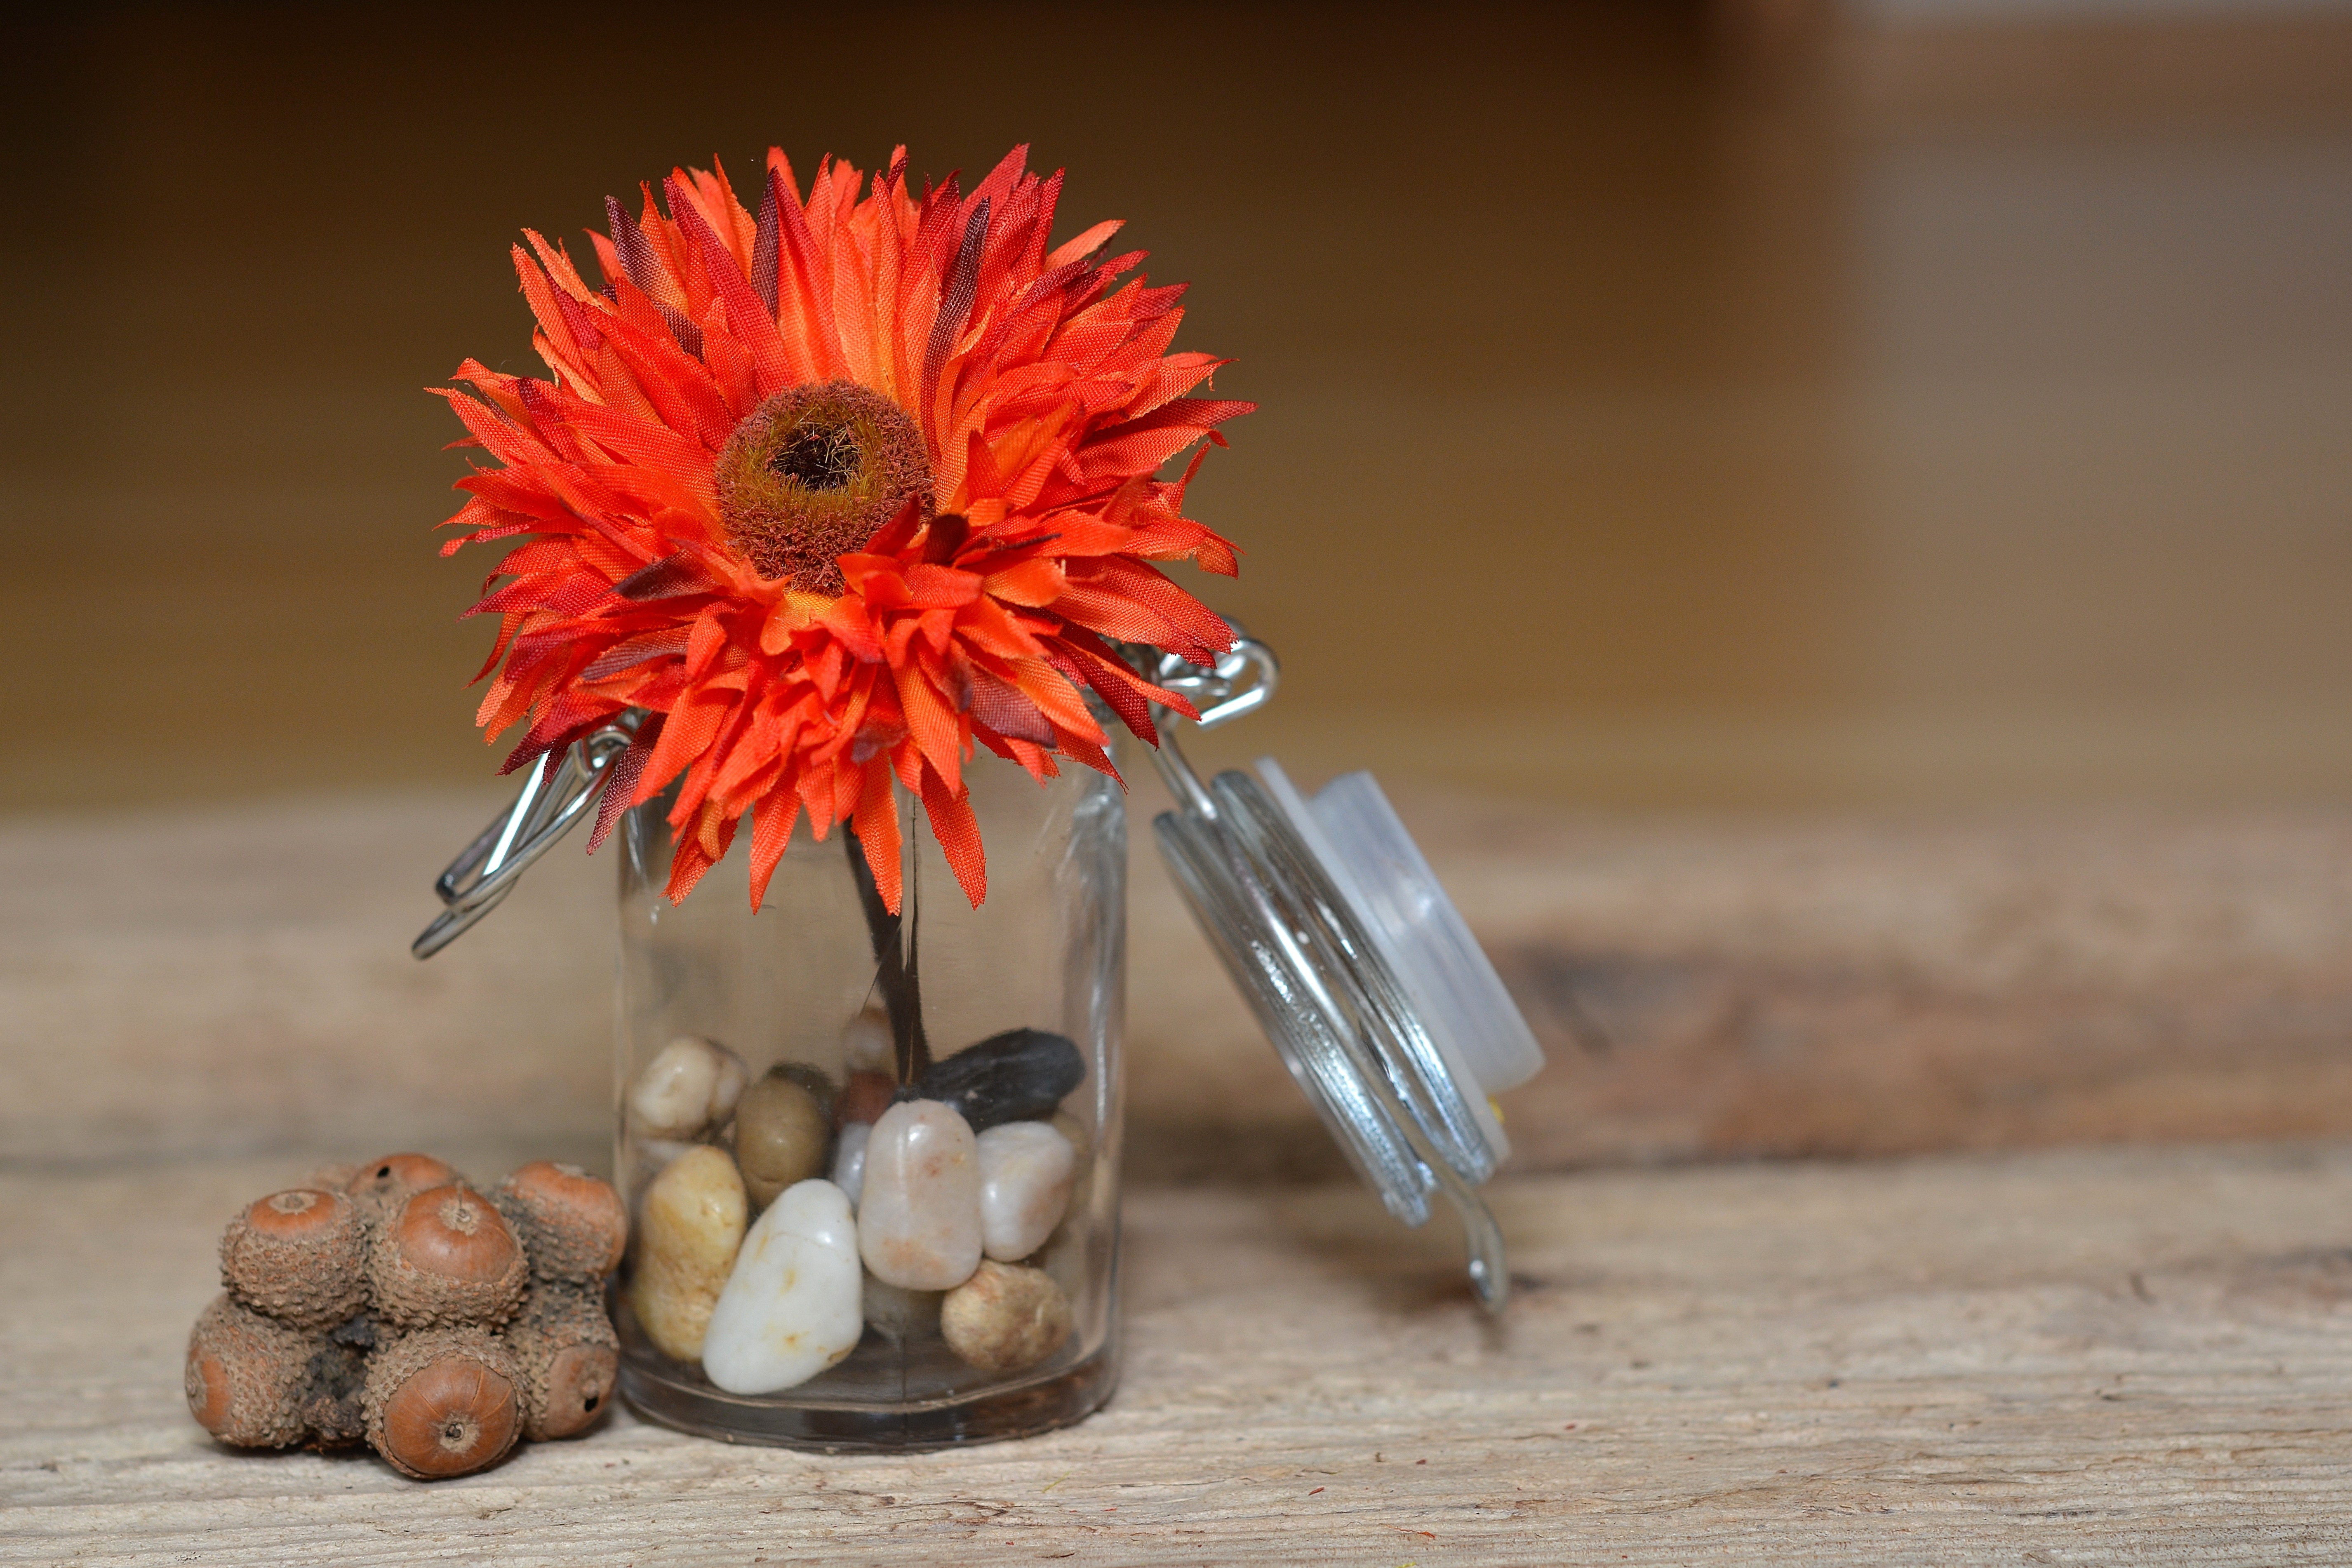
blossom, plant, flower, petal, bloom, jar, decoration, orange, produce, still life, deco, stones, floristry, macro photography, art flower, flowering plant, daisy family, flower bouquet, decorative glass, land plant, fabric flower